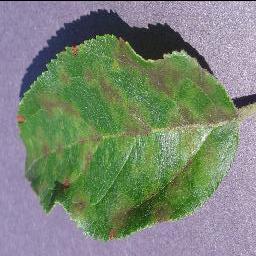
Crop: apple
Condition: scab